Miss USA 2019

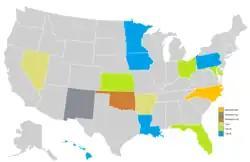
Miss USA 2019 results.

On March 28, 2019, the Miss Universe Organization (MUO) confirmed that the pageant would be held on May 2 at the Grand Sierra Resort in Reno, Nevada. Shortly afterwards, it was confirmed that Miss USA 2018 hosts Nick Lachey and Vanessa Lachey would be returning to host the 2019 competition.